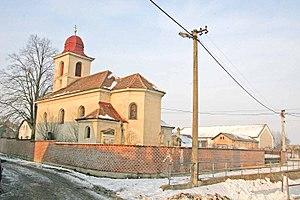
Praskačka est une commune du district de Hradec Králové, dans la région de Hradec Králové, en République tchèque. Sa population s'élevait à 1 049 habitants en 2017.